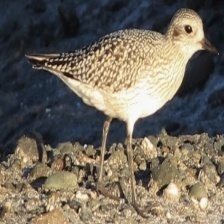
Species: GREY PLOVER
Scientific name: PLUVIALIS SQUATAROLA